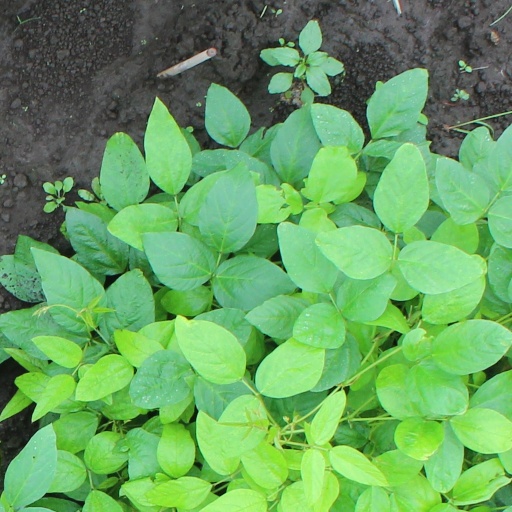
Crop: soybean